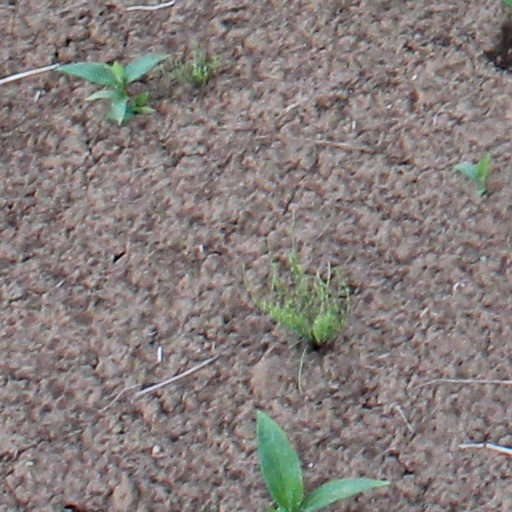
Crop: wheat